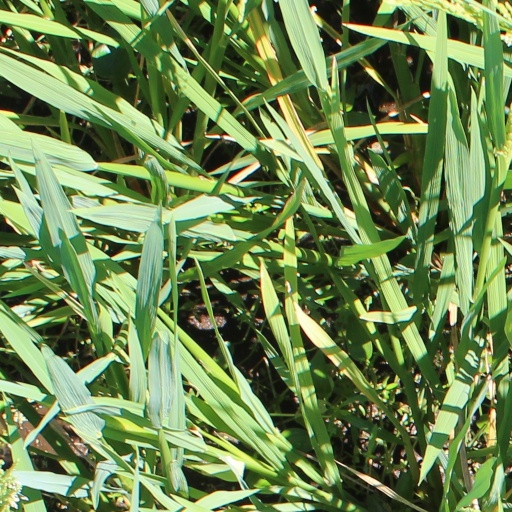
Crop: rice